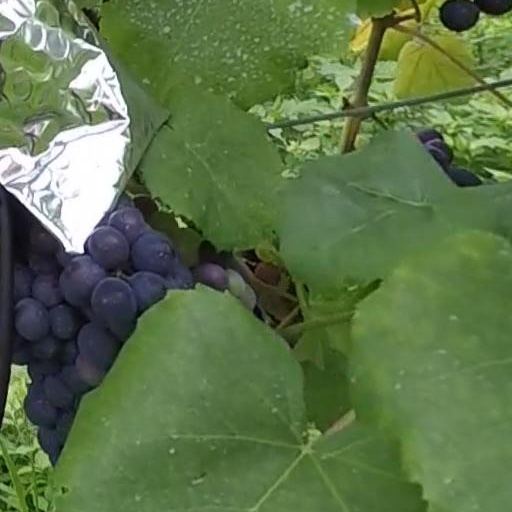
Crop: grape